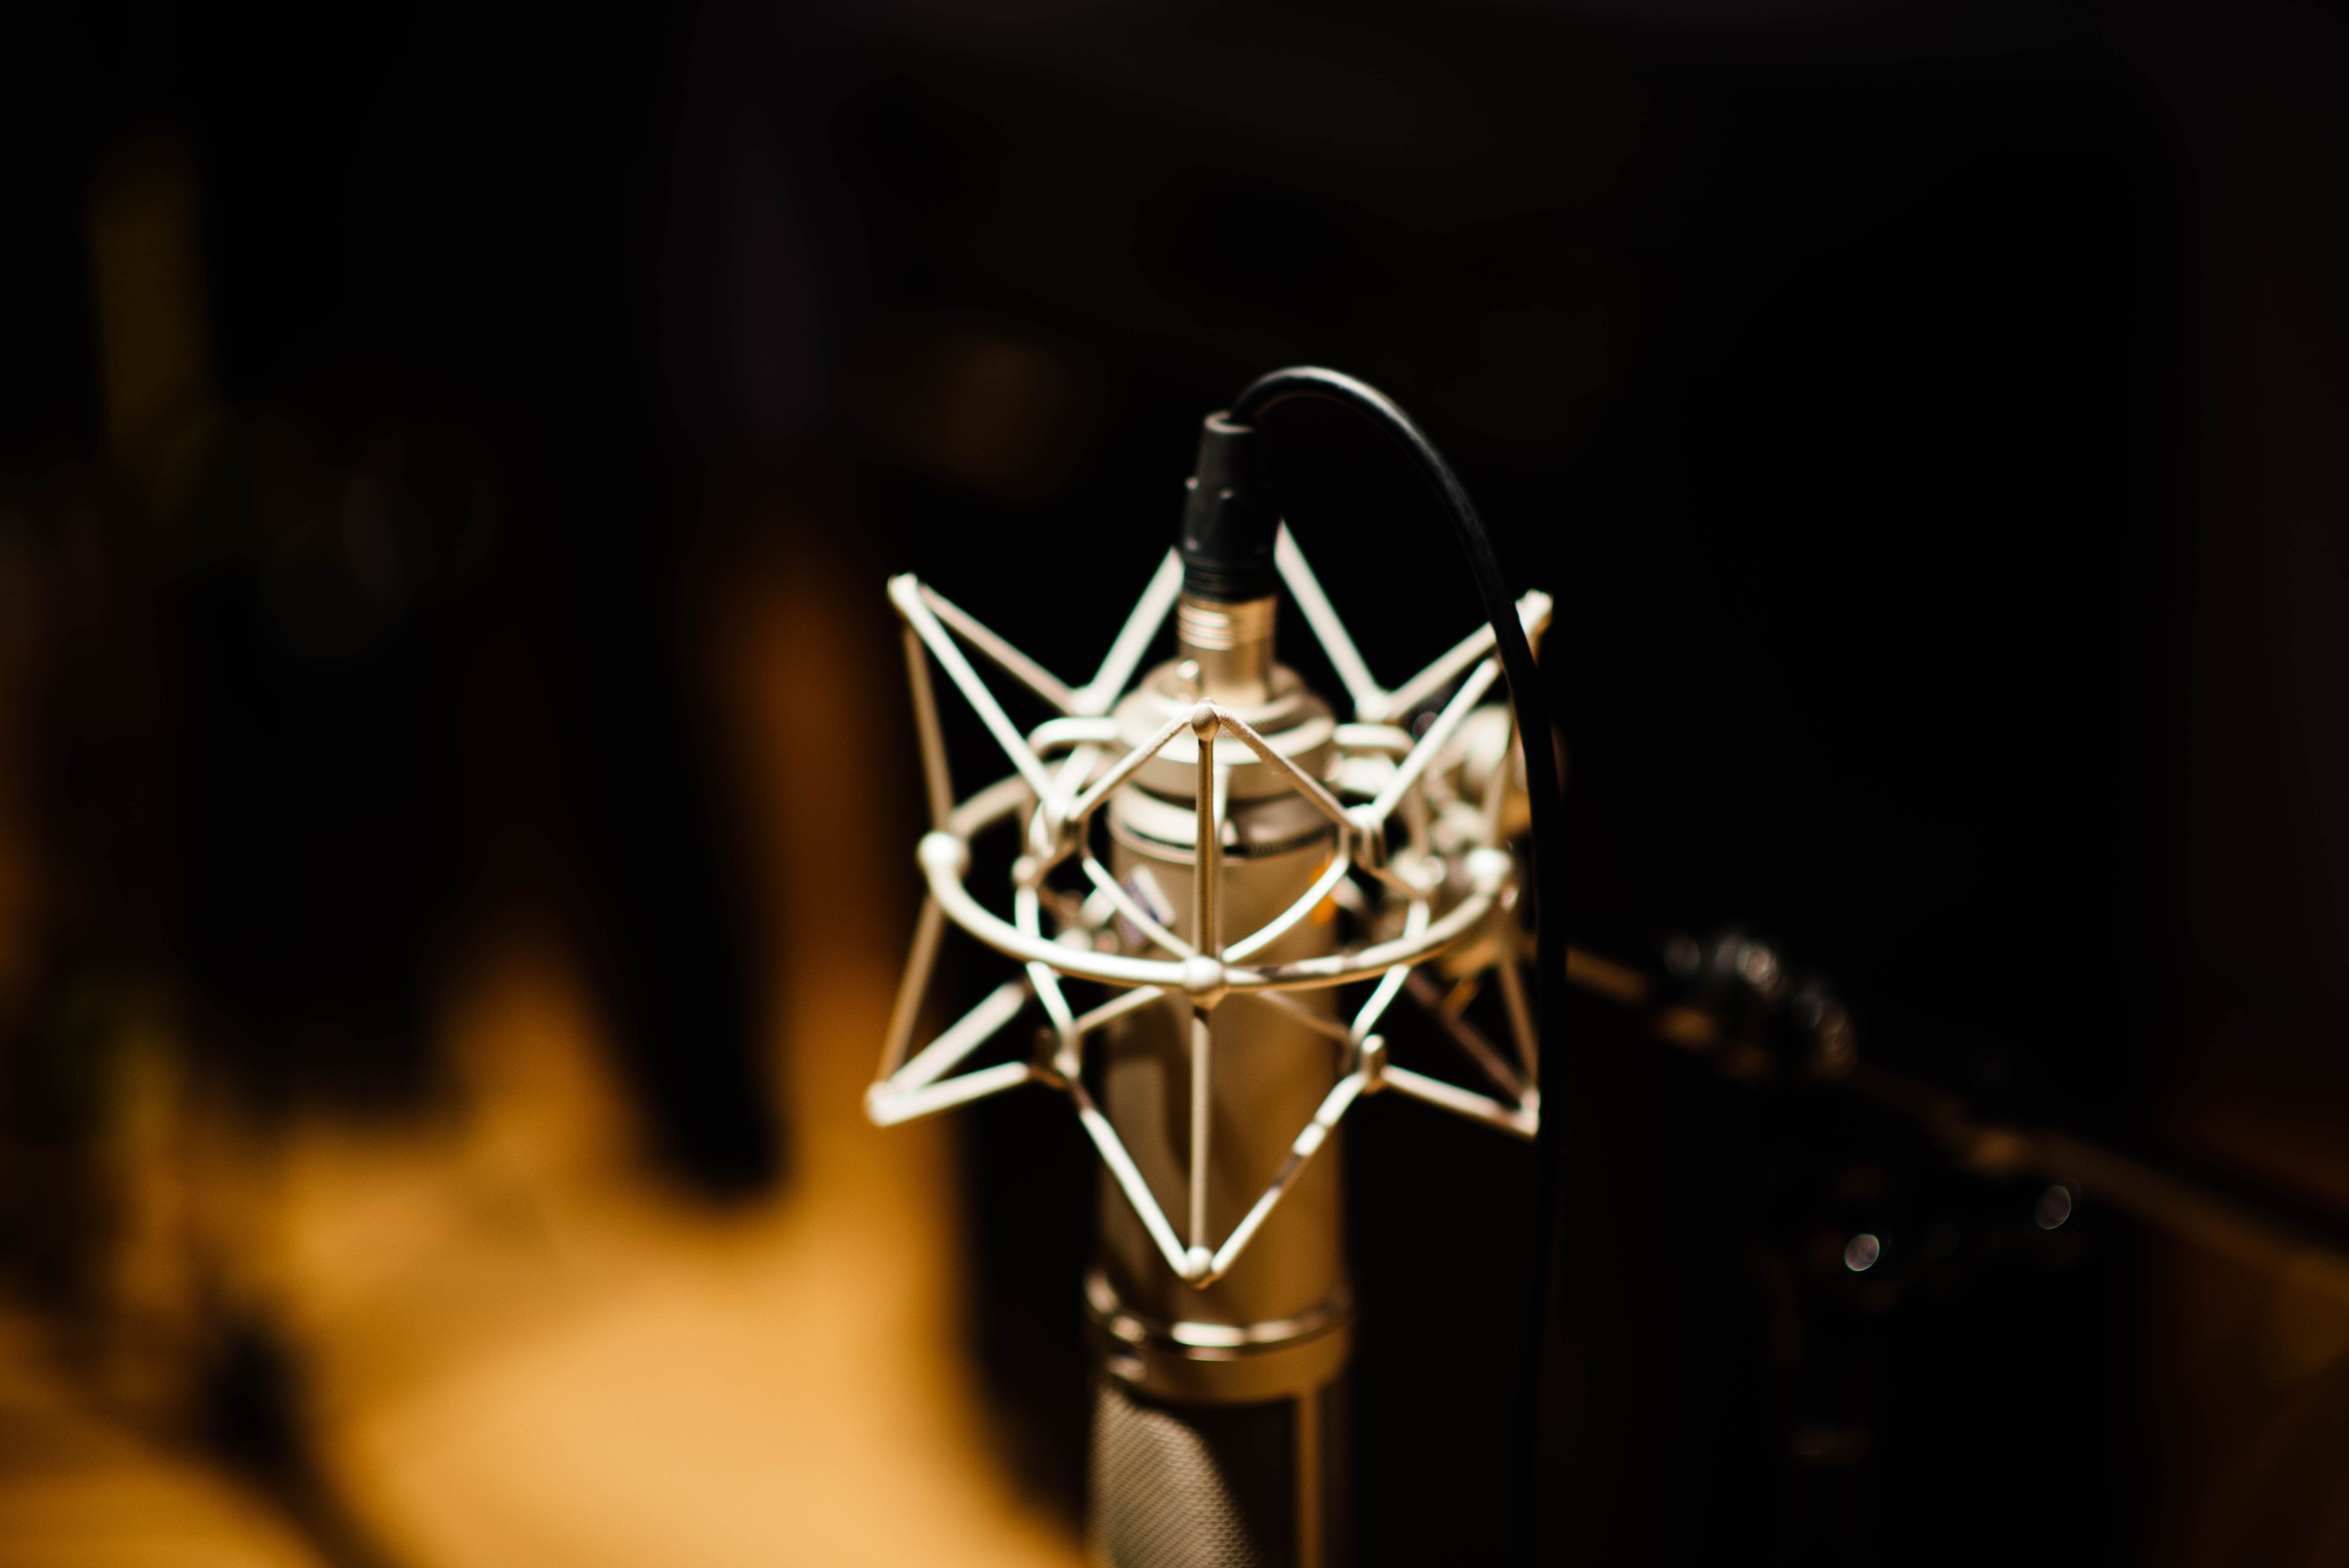
microphone, darkness, lighting, audio